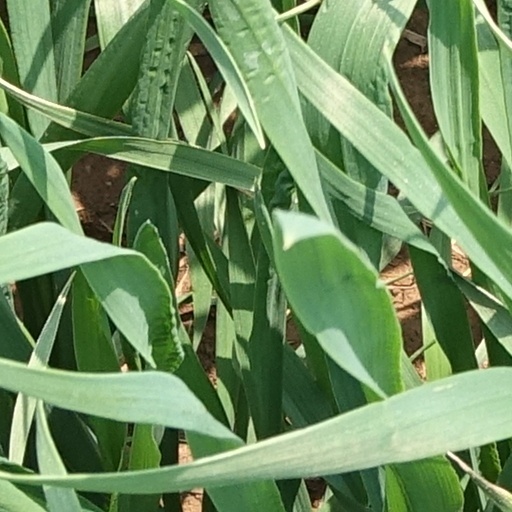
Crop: wheat